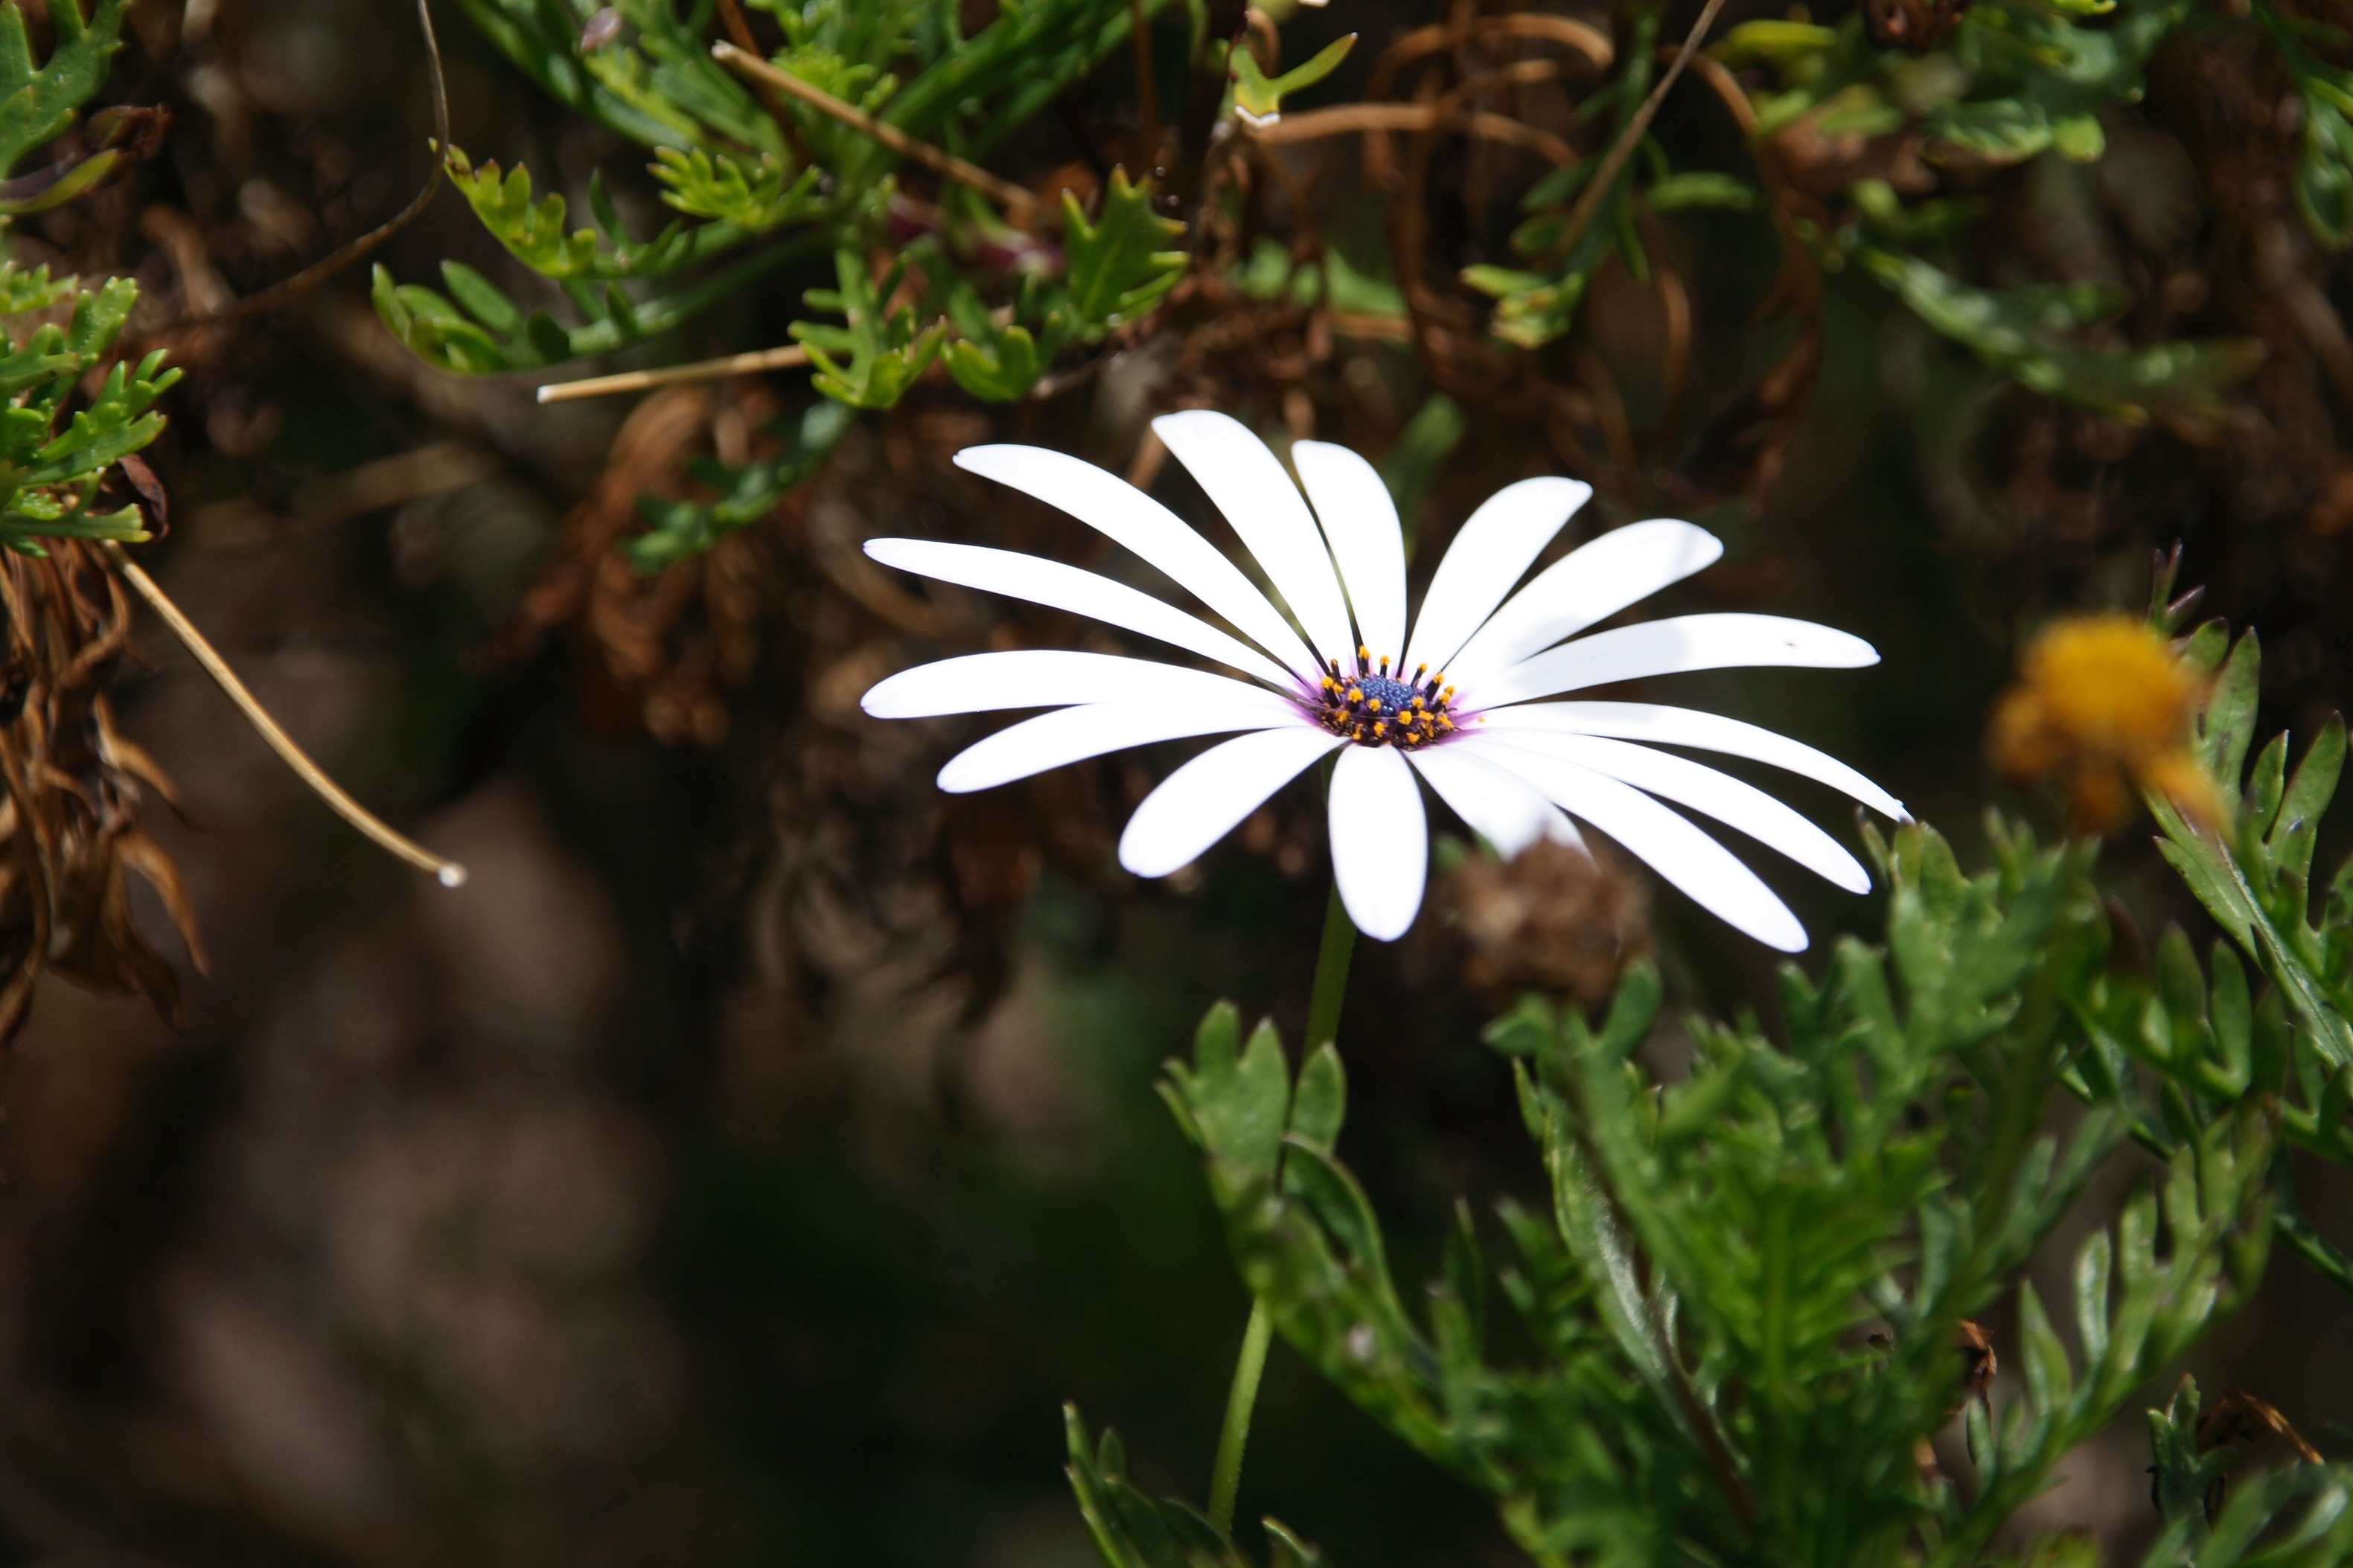
nature, blossom, plant, white, meadow, leaf, flower, petal, bloom, daisy, herb, botany, flora, fauna, wildflower, close up, composites, macro photography, flowering plant, daisy family, cape daisy, land plant, osteospermum ecklonis asteroideae